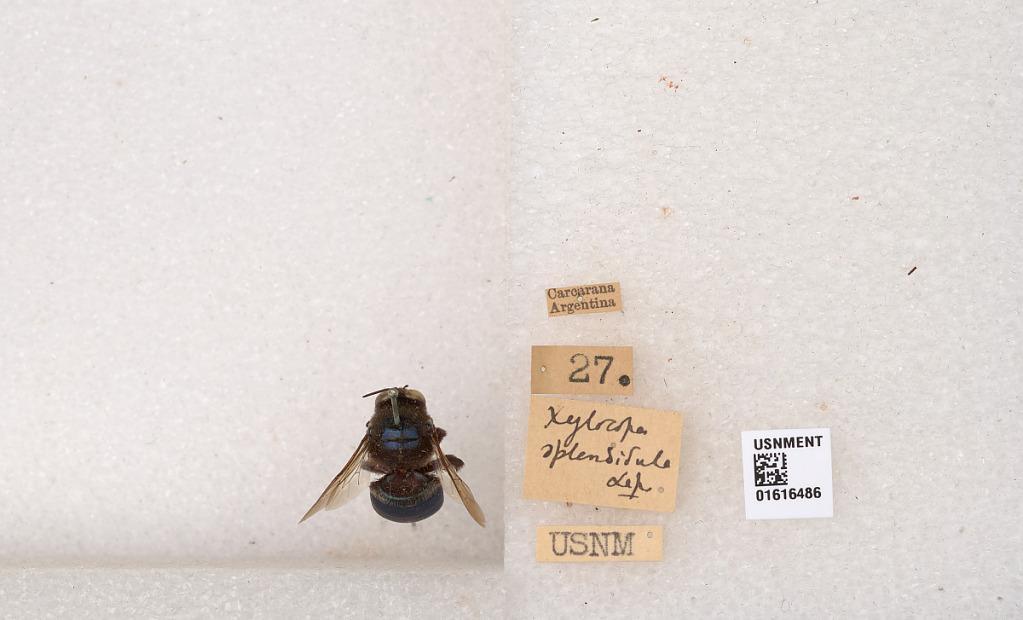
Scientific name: Xylocopa (Schonnherria) splendidula Lepeletier
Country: Argentina
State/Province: Santa Fe
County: San Lorenzo
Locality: Carcarana